Mannequin

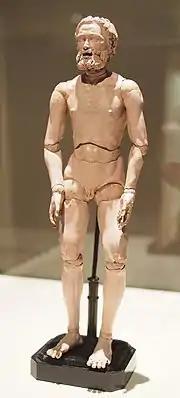
A "lay figure" by Albrecht Dürer in the Prado Museum

Shop mannequins are derived from dress forms used by fashion houses for dress making. The use of mannequins originated in the 15th century, when miniature "milliners' mannequins" were used to demonstrate fashions for customers. Full-scale, wickerwork mannequins came into use in the mid-18th century. Wirework mannequins were manufactured in Paris from 1835.